Sade (film)

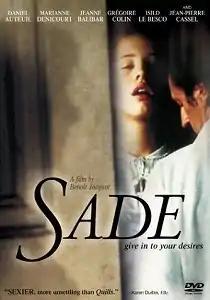
Film poster

Sade is a 2000 French film directed by Benoît Jacquot, adapted by Jacques Fieschi and Bernard Minoret from the novel "La terreur dans le boudoir" by Serge Bramly.